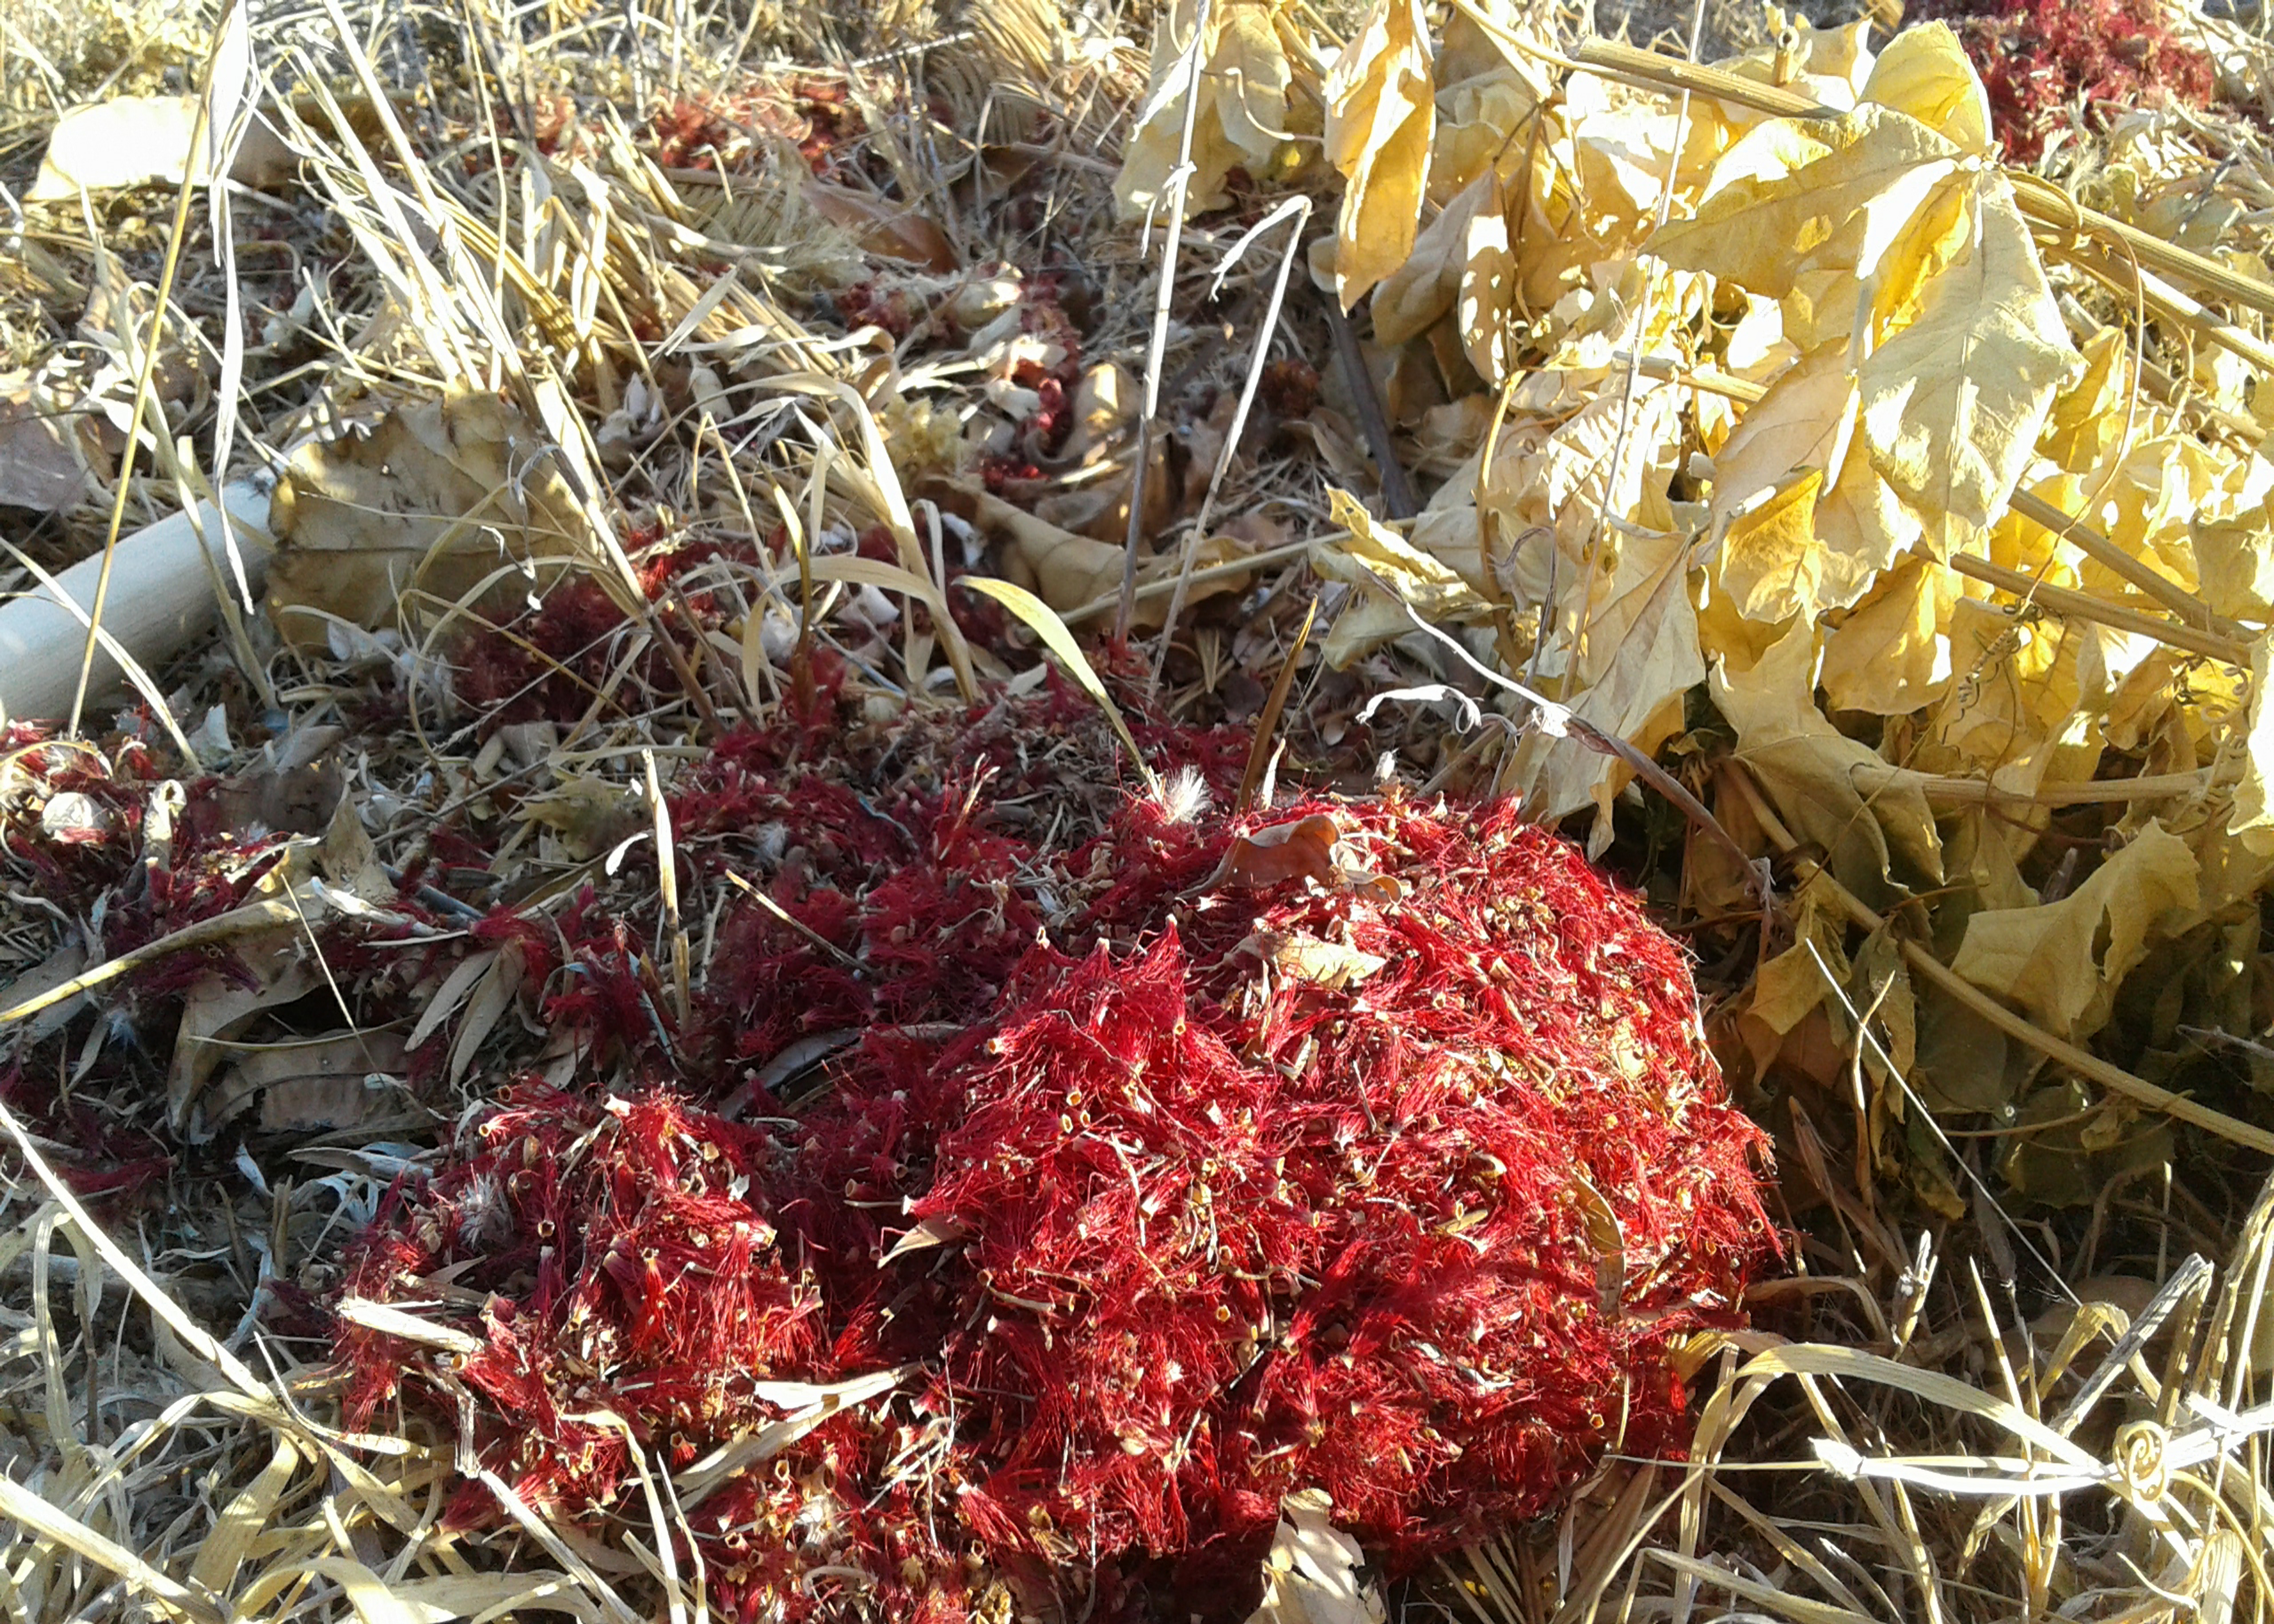
greens, greenery, flowers, terrestrial plant, groundcover, plant, grass, natural material, shrub, flowering plant, subshrub, non vascular land plant, annual plant, carmine, twig, soil, herbaceous plant, metal, rock, liverwort